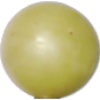
Label: Grape White 2